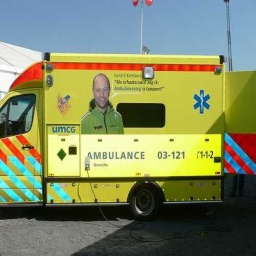
Label: ambulance